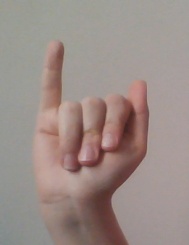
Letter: meem